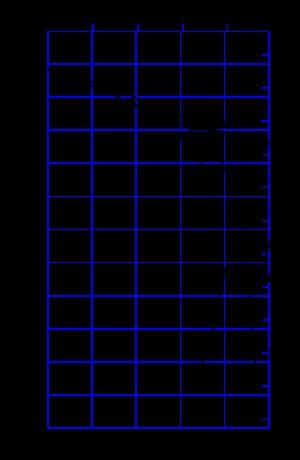
Les laitons sont des alliages jaunes, très ductiles et malléables, composés essentiellement de cuivre et de zinc, aux proportions variables, dont la fabrication directe à partir de minerais appropriés était déjà maîtrisée par les métallurgistes avant l'Antiquité. Selon les propriétés visées, ils peuvent aujourd'hui contenir d'autres éléments d'addition comme le plomb, l'étain, le nickel, le chrome et le magnésium, dans des proportions très modérées.